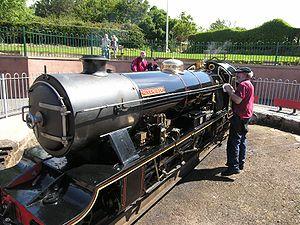
Les trains miniatures à passagers, en anglais ridable miniature railway, en américain riding railroad ou grand scale railroad sont des trains miniatures pouvant accueillir des passagers en utilisant des locomotives copies de machines existantes à échelle réduite mues par le diesel, l'électricité ou la vapeur vive.